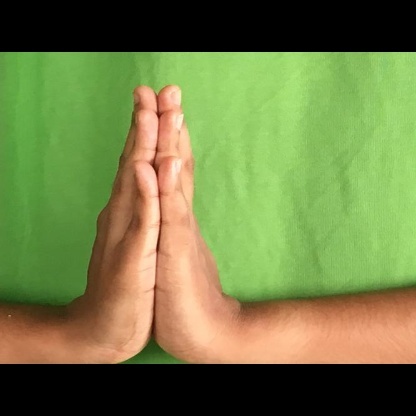
Mudra: Anjali